Why I Live at the P.O.

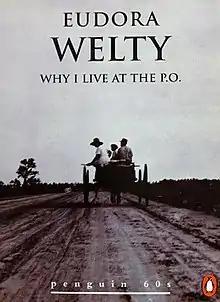
Penguin Books publication (1995)

"Why I Live at the P.O." is a short story written by Eudora Welty, American writer and photographer. It was published in her collection of stories named "A Curtain of Green" (1941). The work was inspired by a photograph taken by Welty that depicts a woman ironing at the back of a post office. The story is classified as an example of Southern realism. "Why I Live at the P.O." is one of Welty's most popular and frequently anthologized stories.